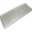
Label: keyboard